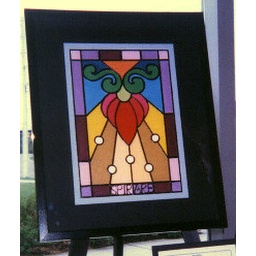
Latin: &amp;quot;to breathe&amp;quot; Designed to imitate 12th-Century stained glass in castle wall. pastels/acrylic/medium/sand